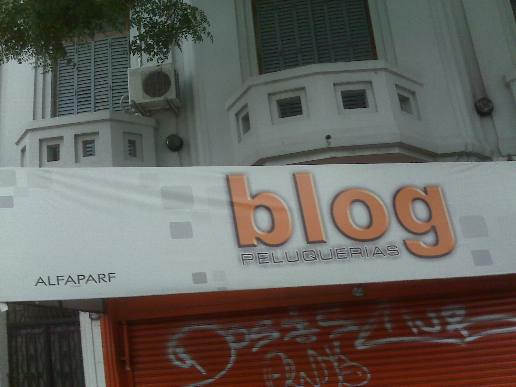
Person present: No